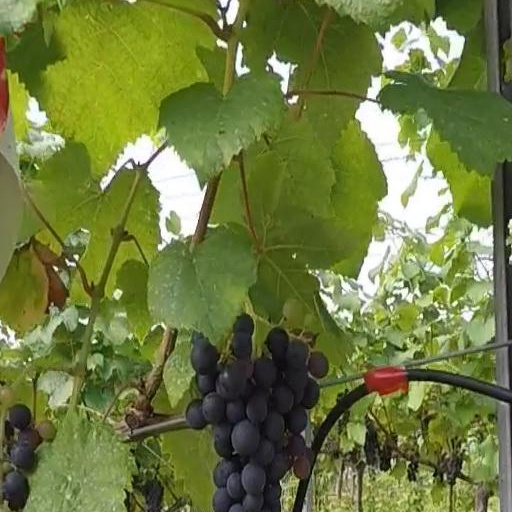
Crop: grape